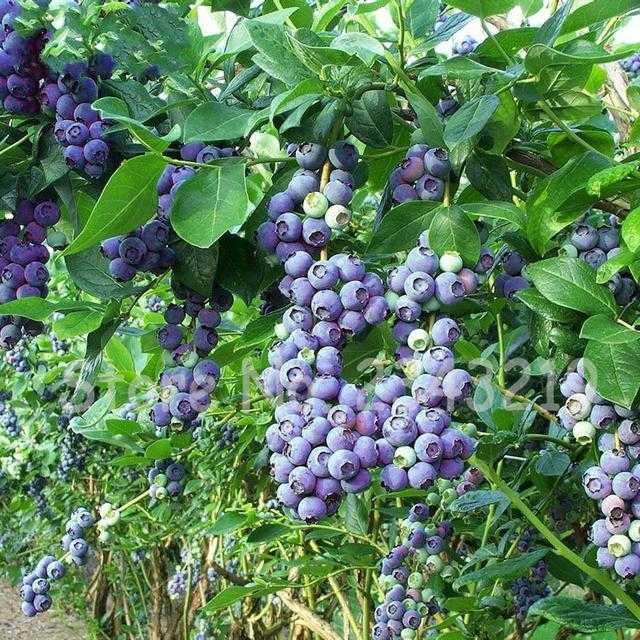
Label: Blueberry